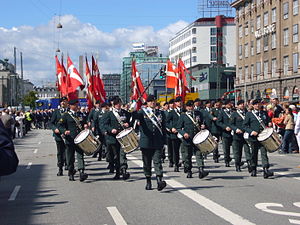
Militærmusik / Danmark
Livgardens Gamle Tambourer i march fra Tivoli til Livgardens Kaserne i Gothersgade den 30. juni 2008. Foruden tambourmajoren tæller styrken bagved 28 tambourer fordelt på 12 trommer og 16 fløjter.
Livgardens Gamle Tambourer i march fra Tivoli til Livgardens Kaserne i Gothersgade den 30. juni 2008. Foruden tambourmajoren tæller styrken bagved 28 tambourer fordelt på 12 trommer og 16 fløjter.
Militærmusik kaldes den musik der spilles af musikkorps, som er knyttet til de enkelte regimenter i hæren, og hvis formål er dels at virke regulerende og stimulerende på soldaterne under marchen og i kampen, dels at afgive det fornødne musikalske bidrag ved festlige lejligheder, parader, revuer osv., ligesom det også omfatter muligheden af ved offentlige koncerter at bidrage til befolkningens forståelse af og interesse for den musikalske kultur.